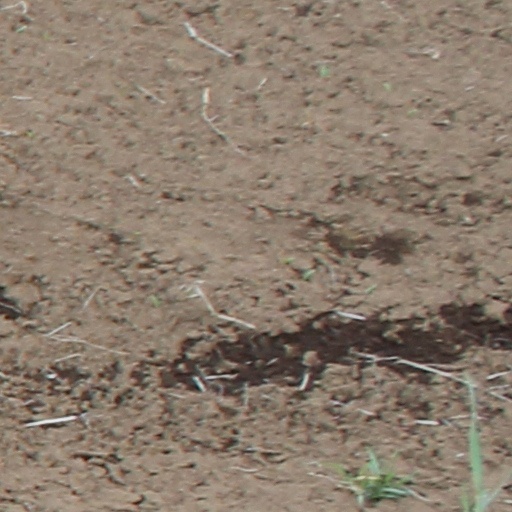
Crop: wheat